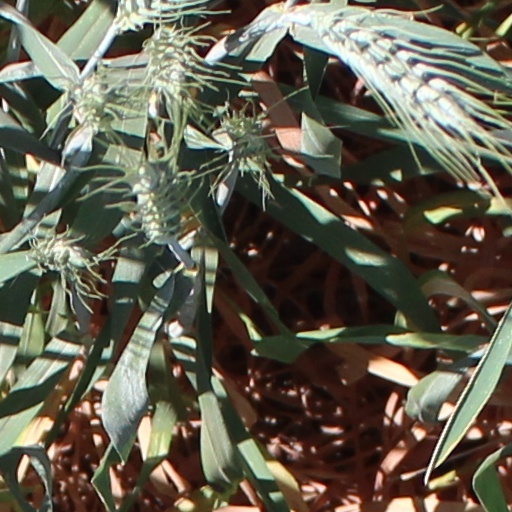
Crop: wheat